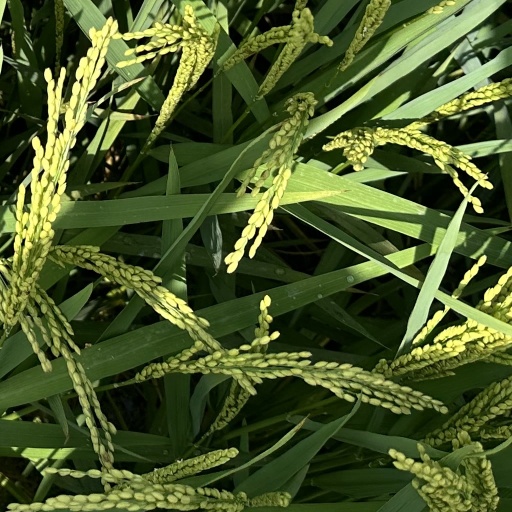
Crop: rice